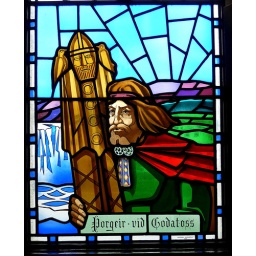
Stained glass window (detail) in Akureyri's Church